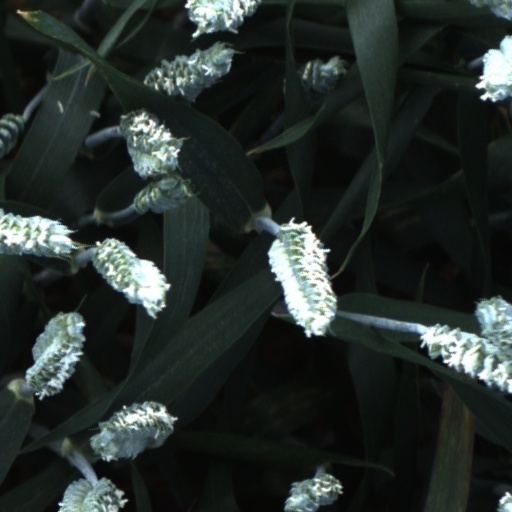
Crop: wheat